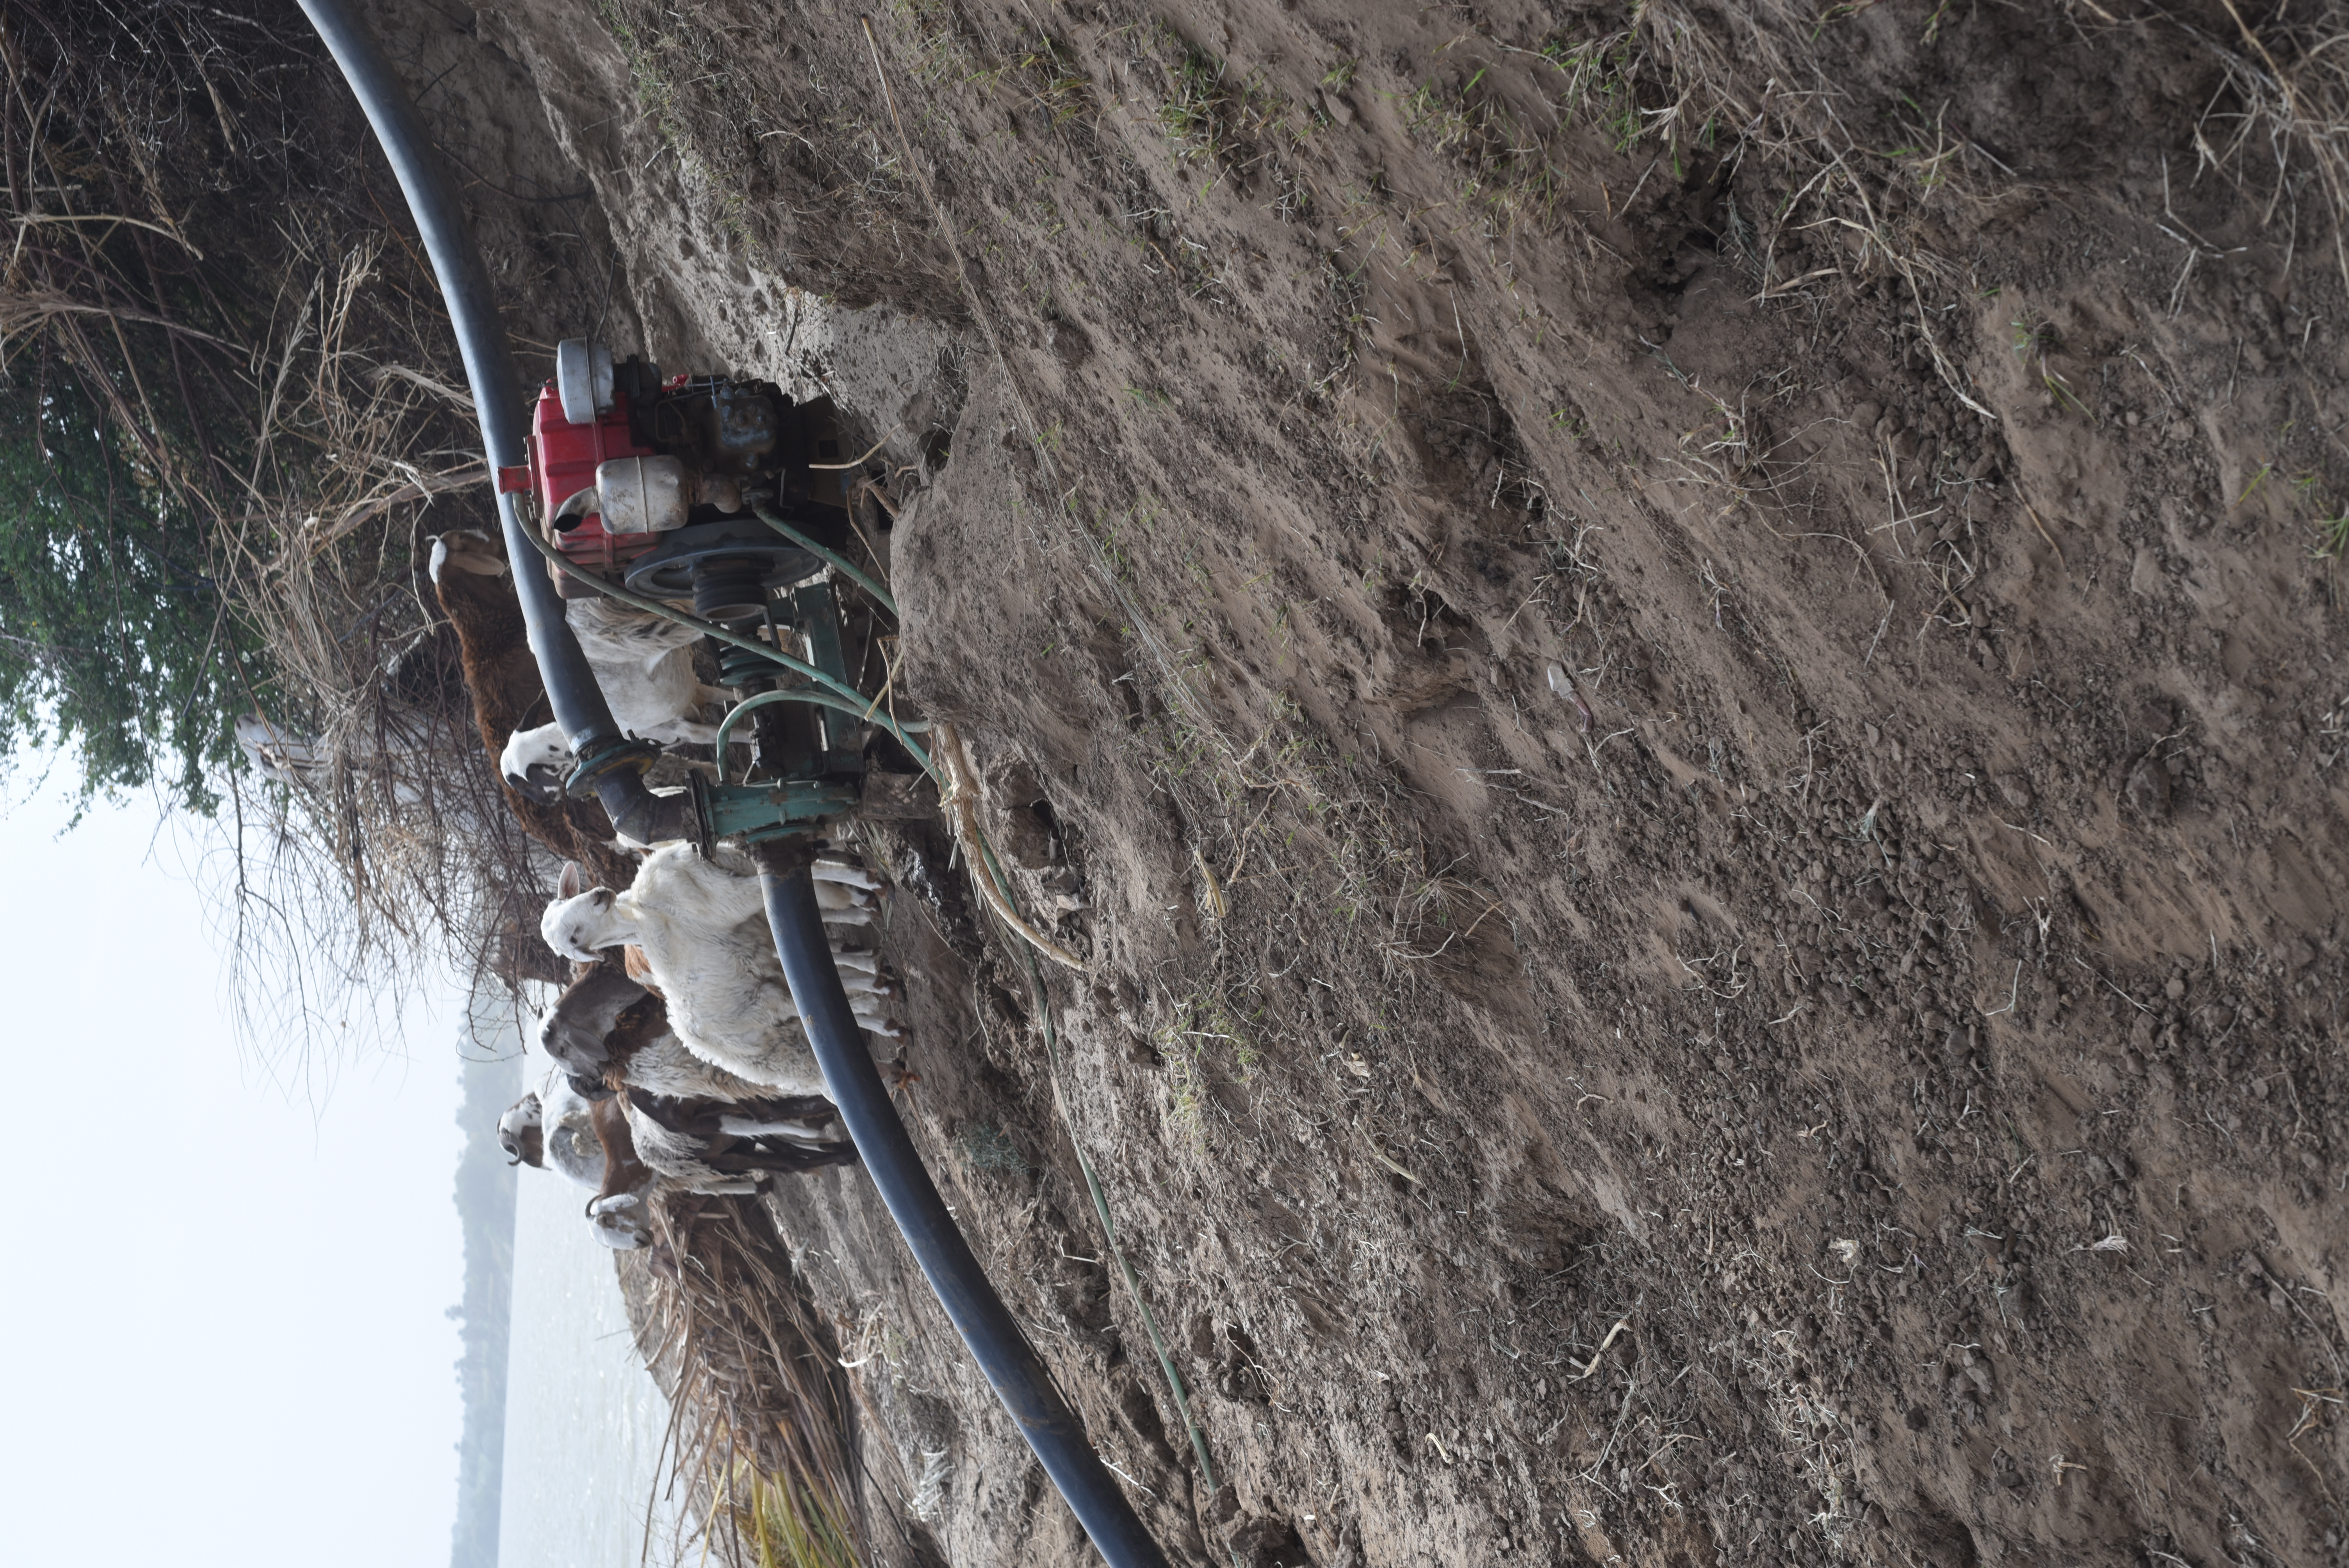
الوصف بالفصحى: مضخة مياه وقربها قطيع أغنام في الخلفية، والأرض طميية.
الوصف بالعامية السودانية: طرمبة موية وسقي ووراها قطيع خرفان وكتير من التراب والطمي.
التصنيف: Agriculture & Livestock
التصنيف الفرعي: Animal herding